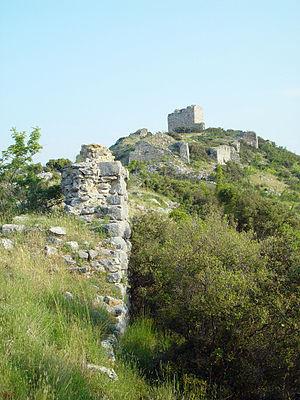
Philippes est une ville antique de Macédoine orientale, fondée par Philippe II en 356 av. J.-C. sur la récente colonie thasienne de Crénidès, abandonnée au XIVᵉ siècle après la conquête ottomane et qui est aujourd'hui un village de 894 habitants du nome de Kavala en Grèce. Étape importante de la via Egnatia mais ville toujours restée de taille modeste, Philippes occupe une place privilégiée dans l'histoire en raison de deux événements majeurs : la bataille de Philippes, qui débouche sur la victoire des héritiers de Jules César sous ses murs en octobre 42 av. J.-C., et surtout la prédication paulinienne en 49 ou 50, qui aboutira à la rédaction de l'Épître aux Philippiens, un texte qui fait partie du Nouveau Testament : le statut de « fondation apostolique » qu'elle lui confère est probablement à l'origine de la fortune de la ville dans l'Antiquité tardive, et lui vaut de nos jours un tourisme religieux non négligeable.